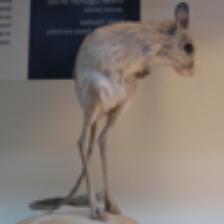
Label: NonHuman